Gasing pangkah

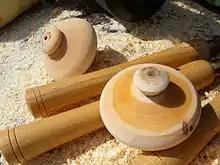
Two unfinished "Gasing".

Gasing pangkah is a competitive Malay game of spinning tops in which two or more players compete to strike each other's top out of a circle or to make it fall over and stop spinning.